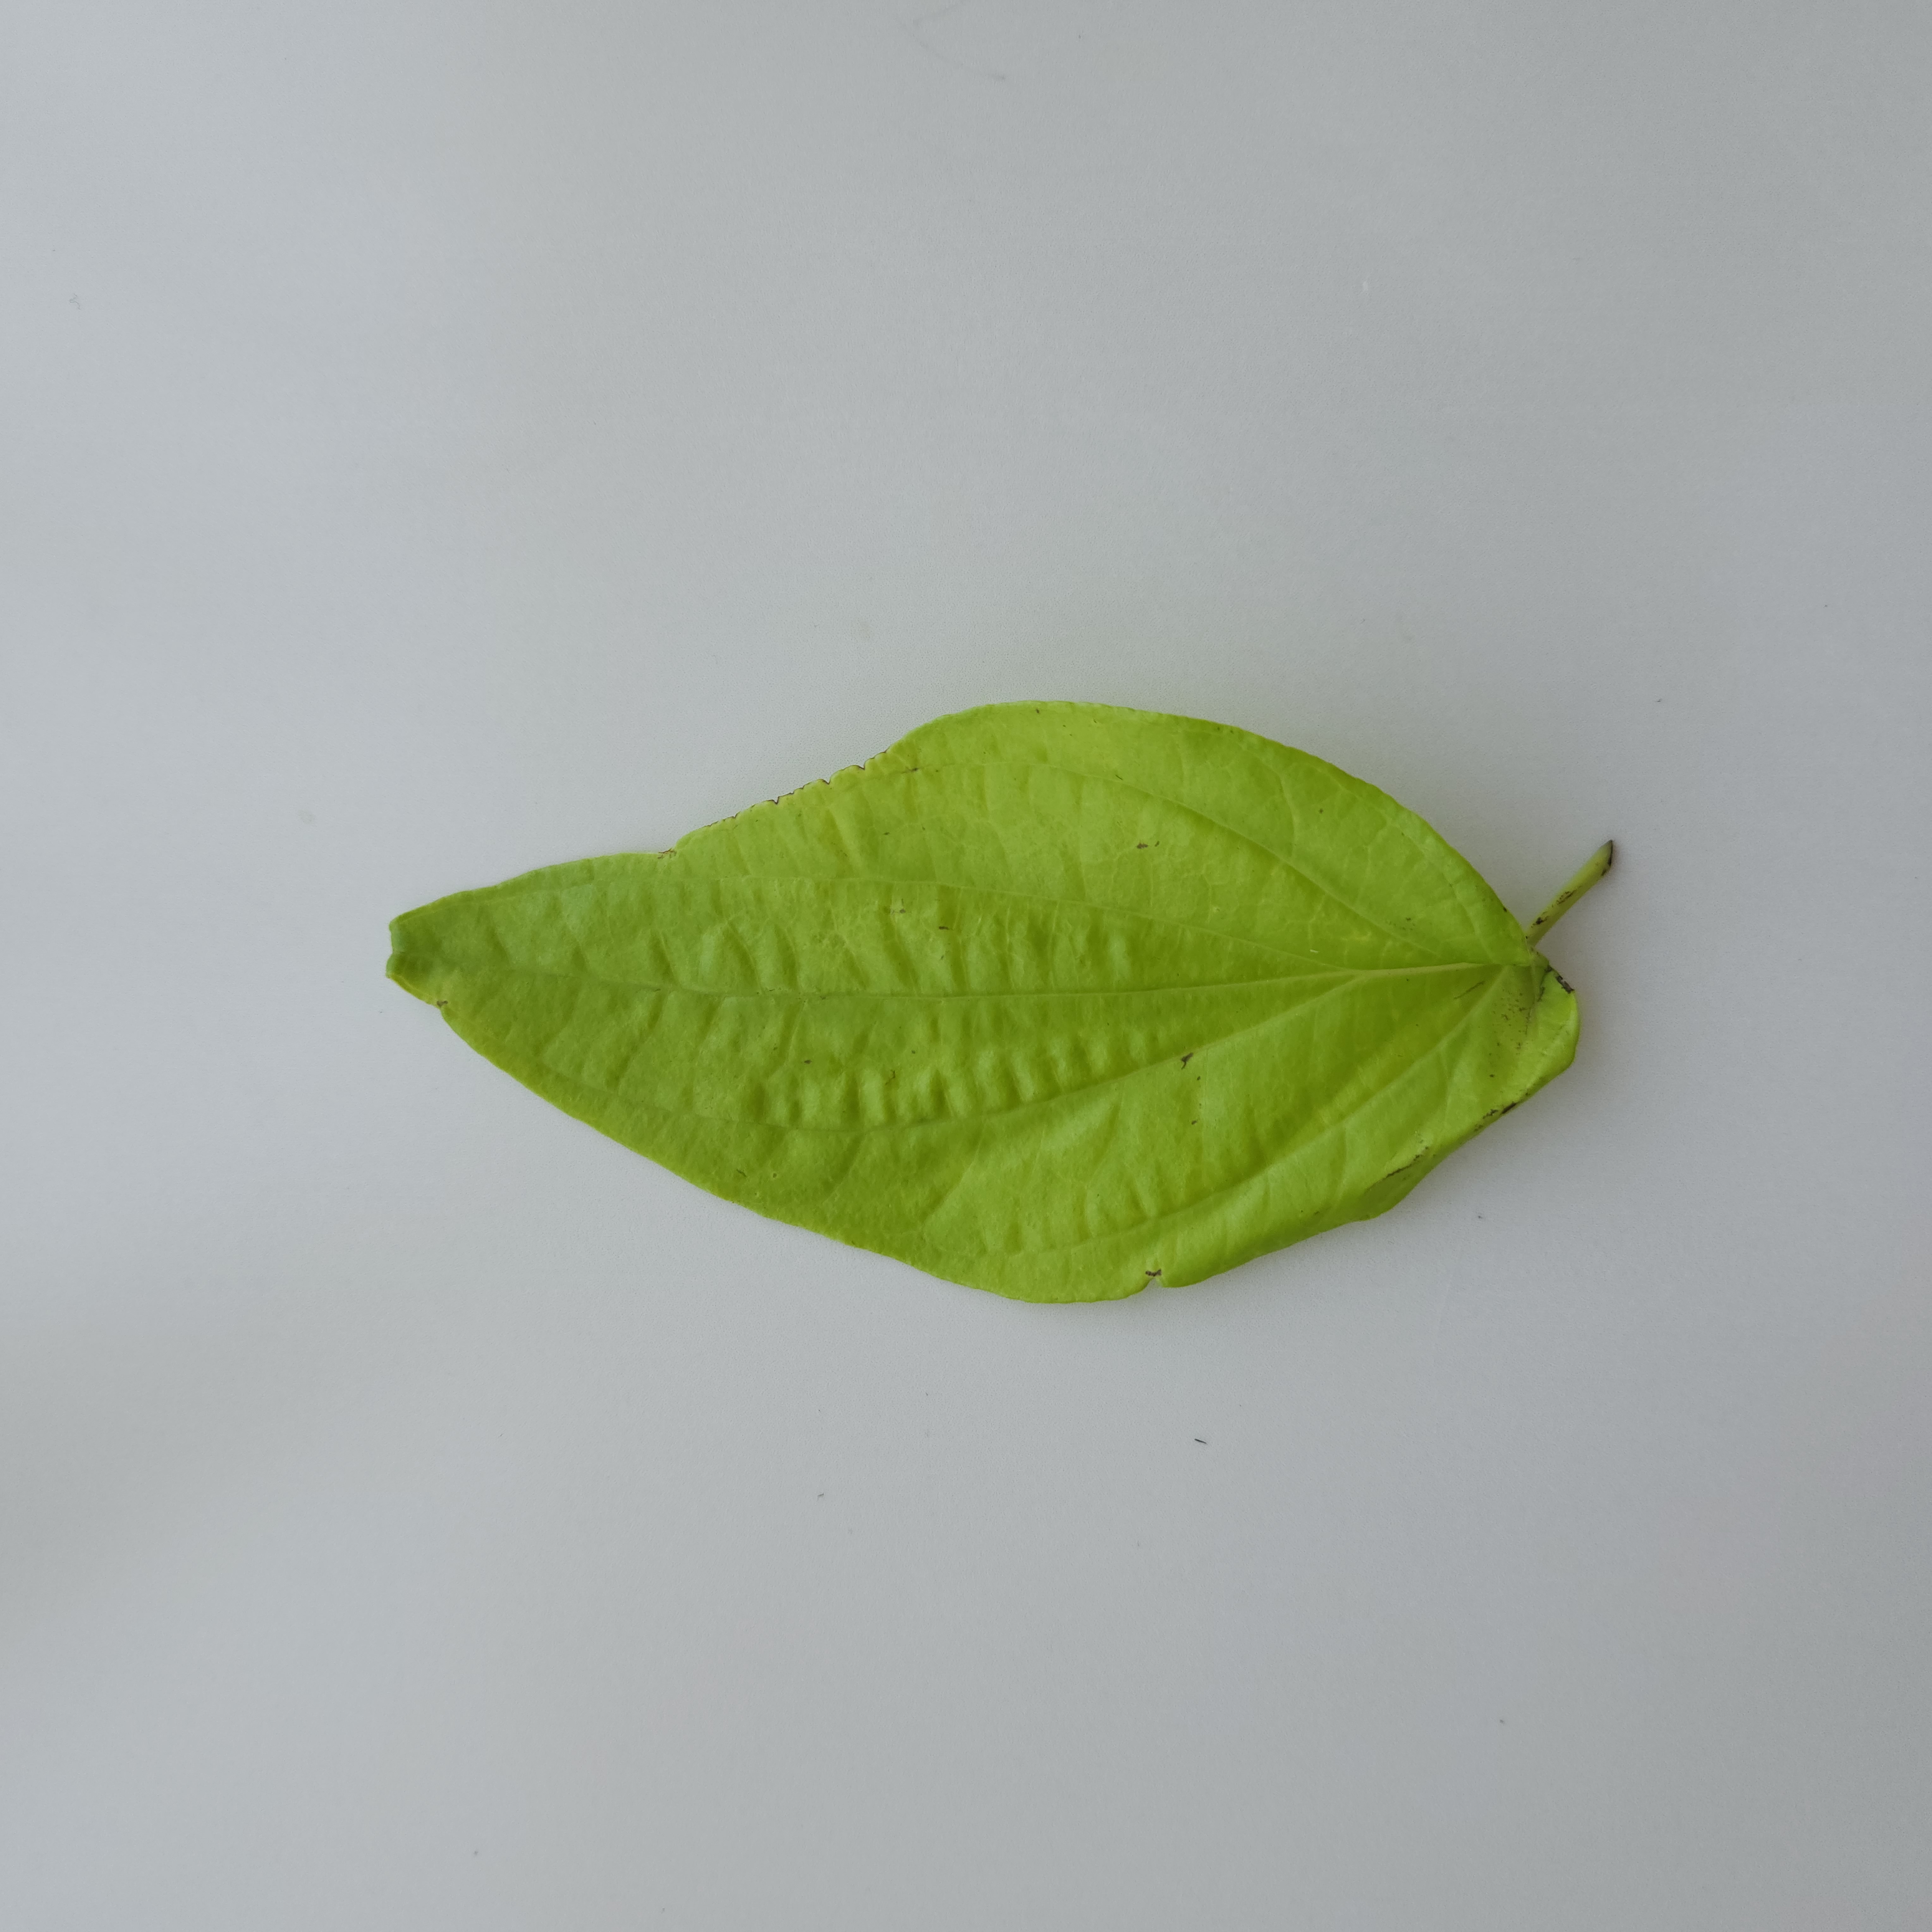
Label: Healthy